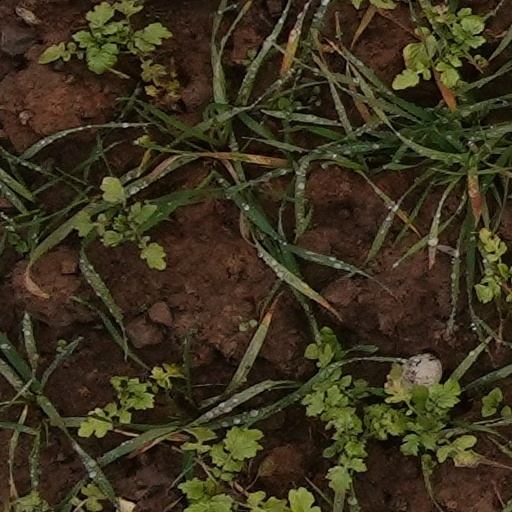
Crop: wheat